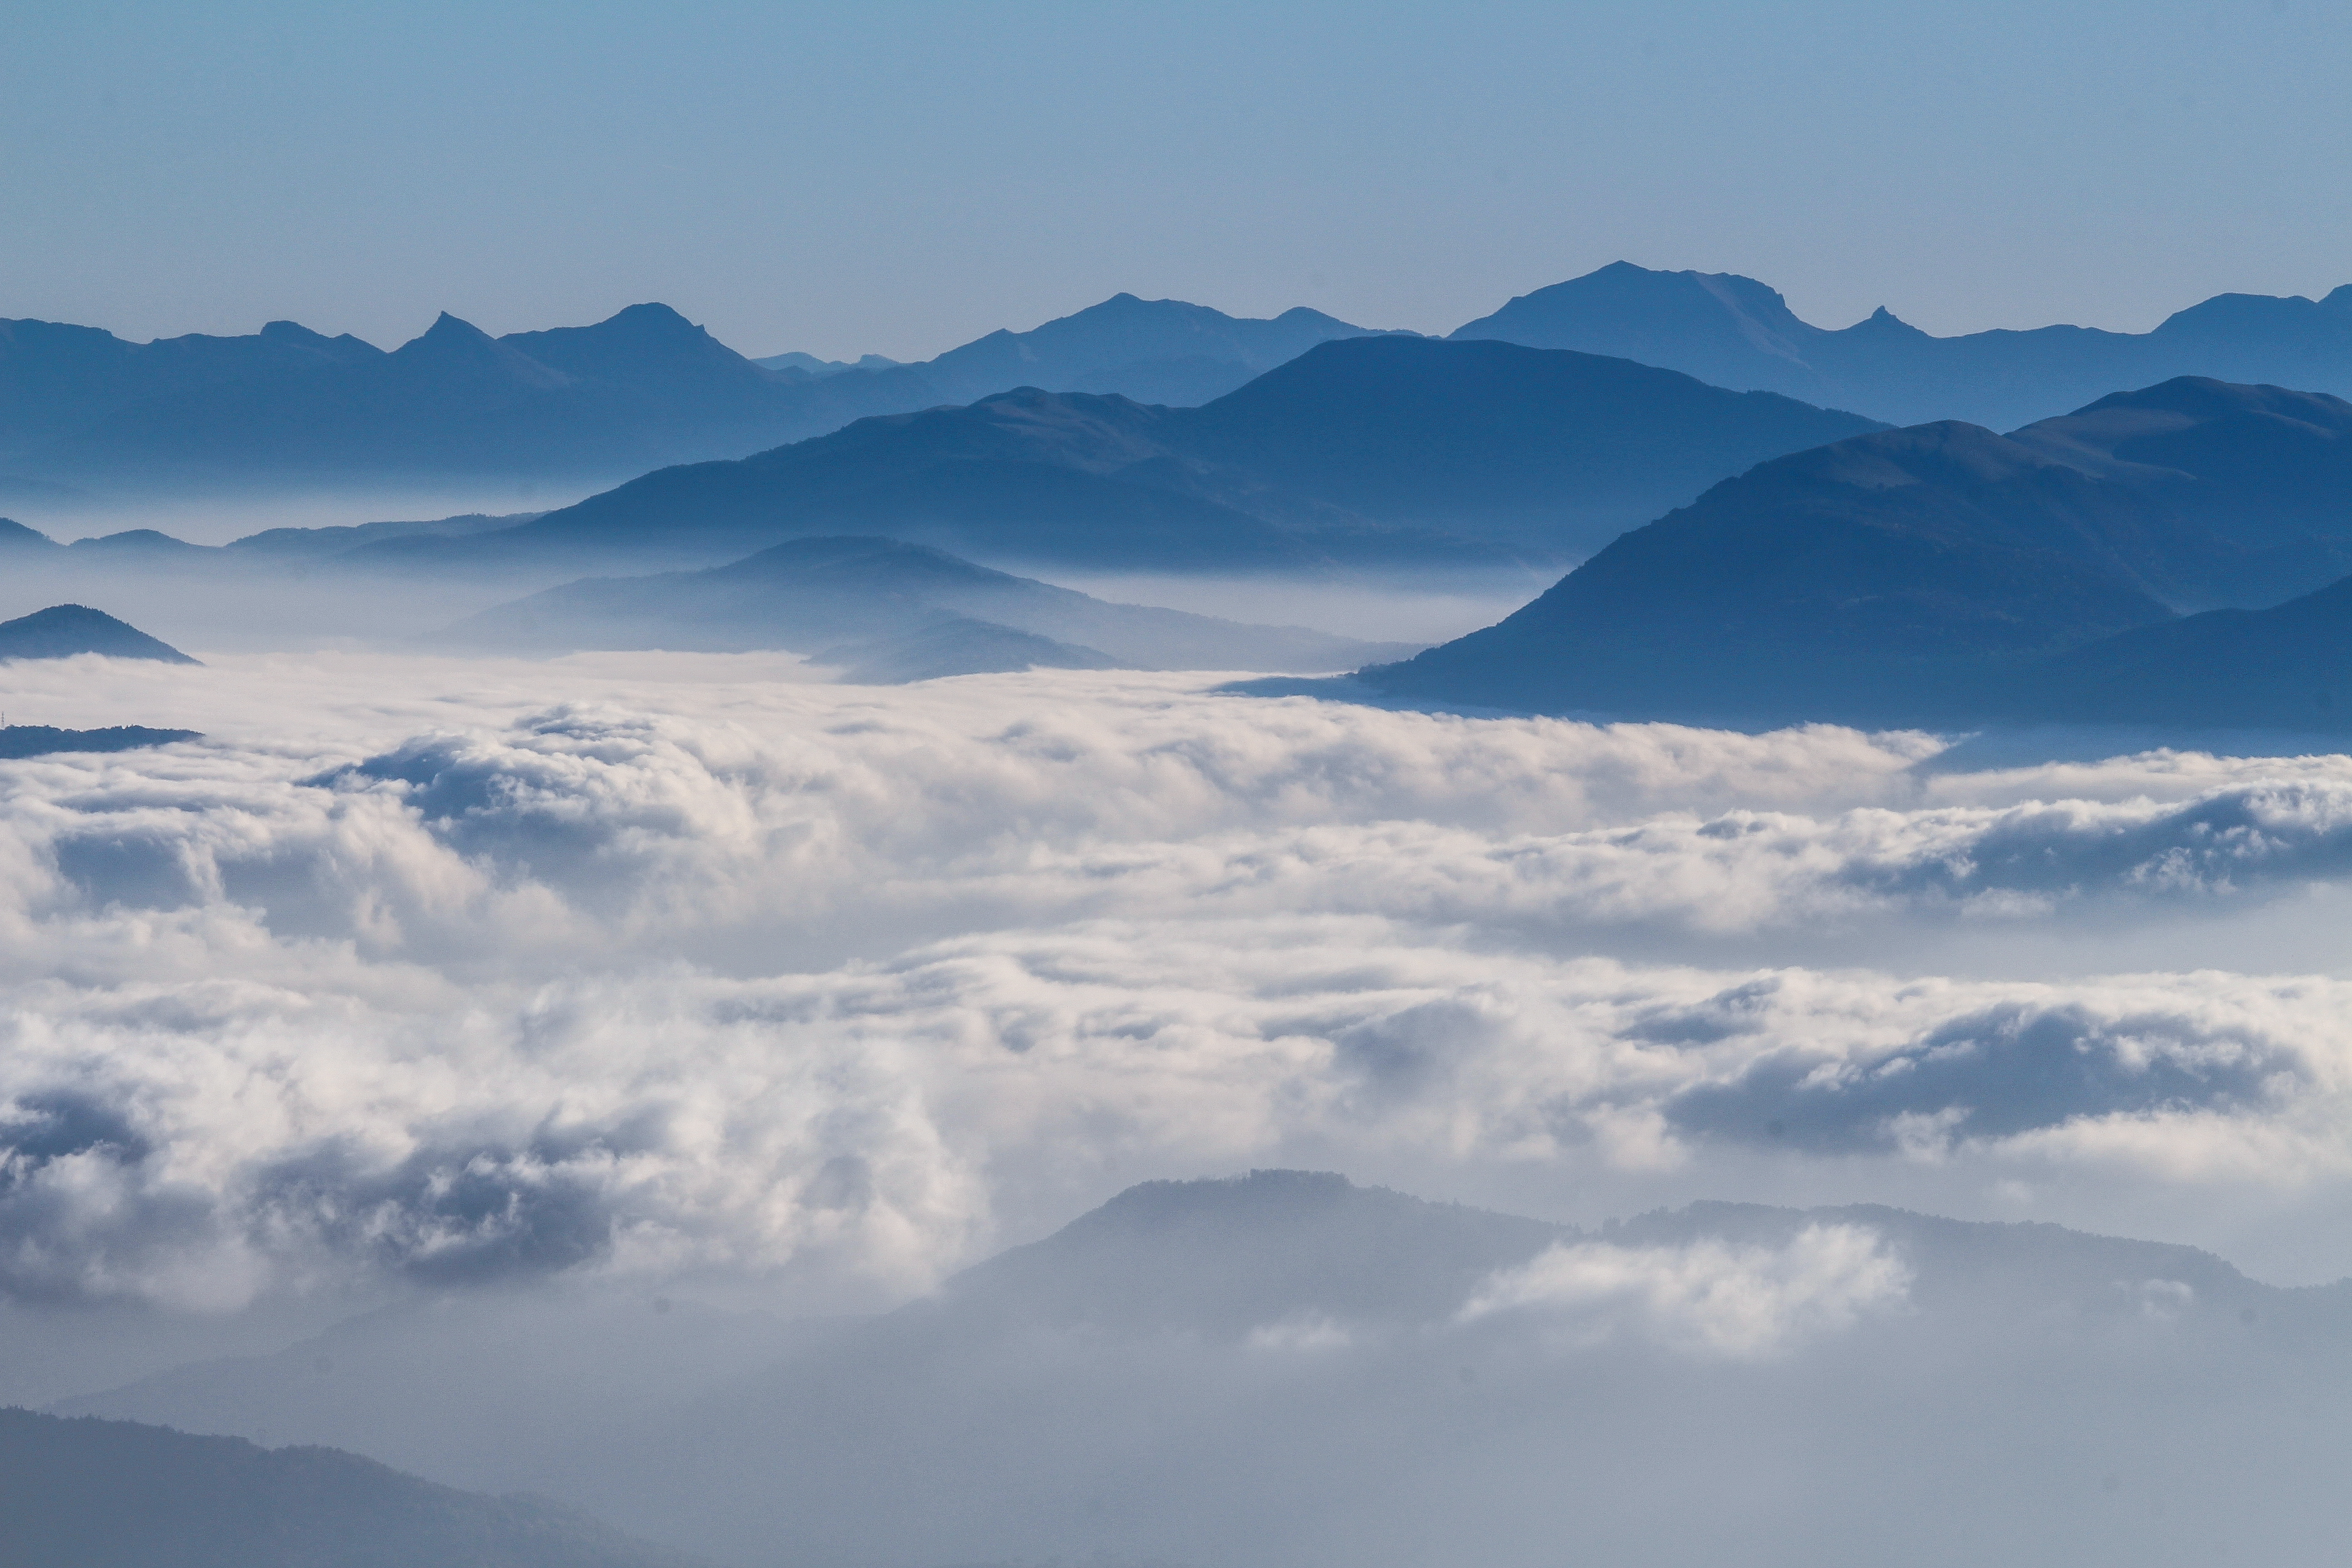
horizon, mountain, snow, cloud, sky, morning, hill, dawn, atmosphere, mountain range, cumulus, blue, ridge, plain, summit, alps, plateau, landform, meteorological phenomenon, atmospheric phenomenon, atmosphere of earth, mountainous landforms